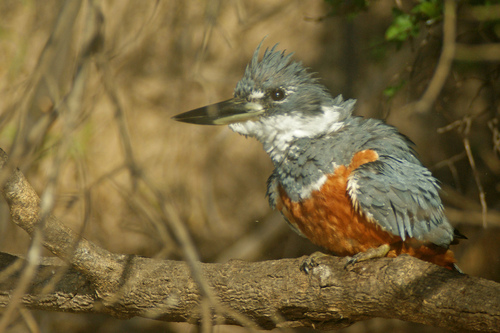
this bird has a large beak compaired to his body he has a gray head nape back and wings with black tips his belly is rust color and his throat is white
this bird has a very large, straight bill, a bright orange belly, and gray wings and head.
this bird is black with red on its stomach and has a long, pointy beak.
this crested gray bird has a white throat and a russet-colored breast and abdomen.
this bird is grey with white on its neck and has a long, pointy beak.
this bird has grey along its head, covert and face, white for its throat, and orange along its belly breast and vent.
this bird has a large bill with a grey, ruffled crown, white throat, and a brown belly.
this bird is grey with red and has a long, pointy beak.
this small bird has a large black bill and white throat with a grey crown and wings.
this bird has wings that are grey and has an orange belly
Species: Green Kingfisher